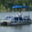
Label: ship